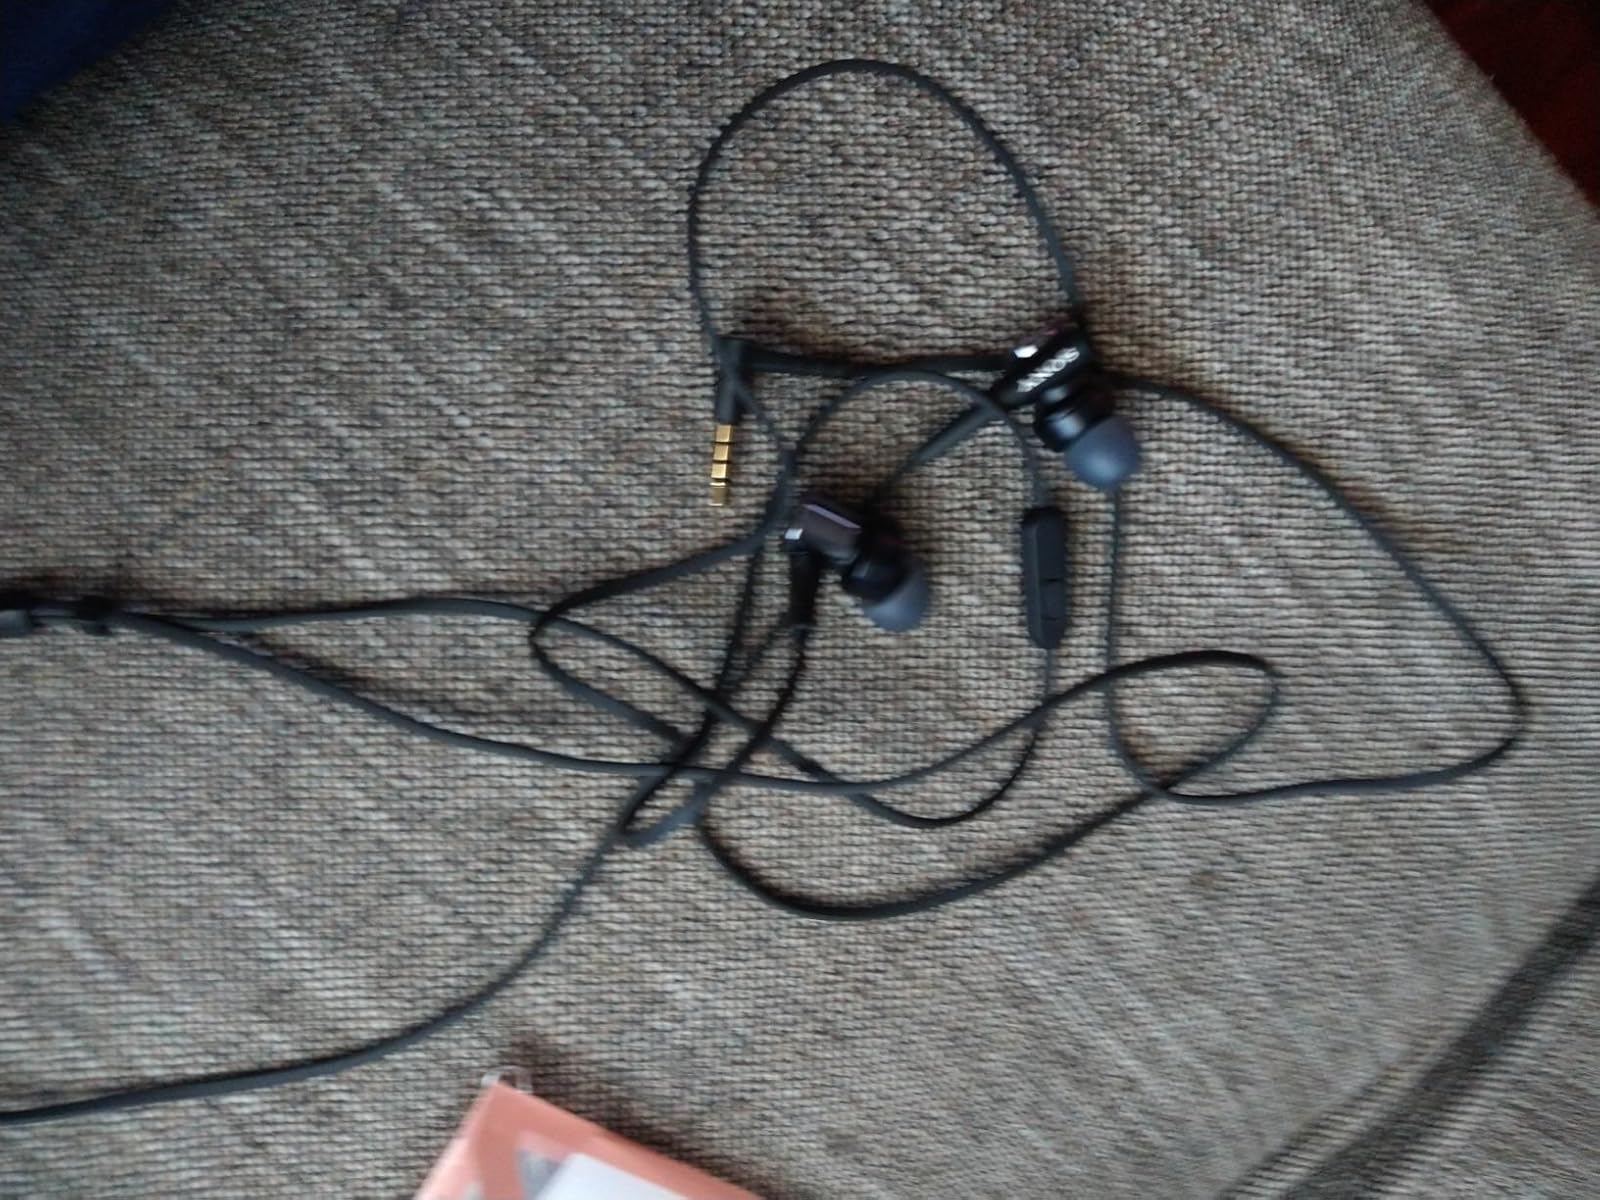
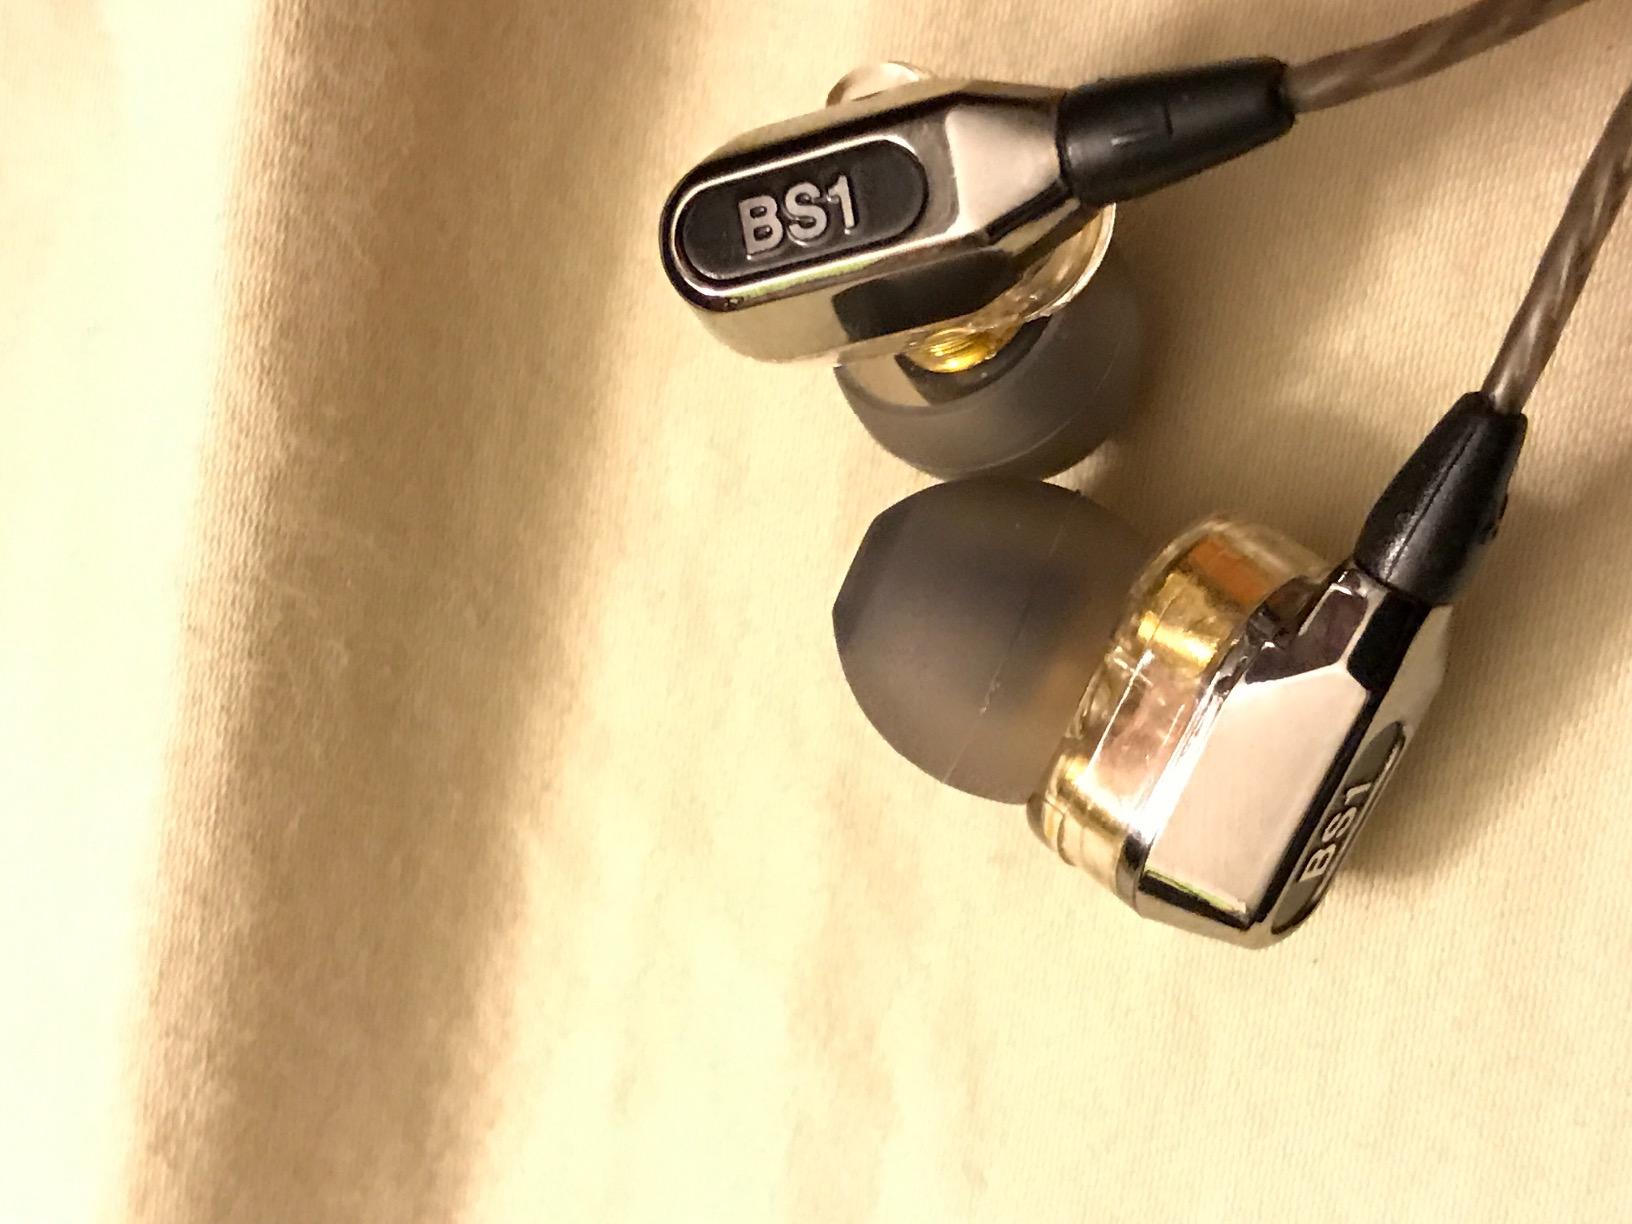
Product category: headphones
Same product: no